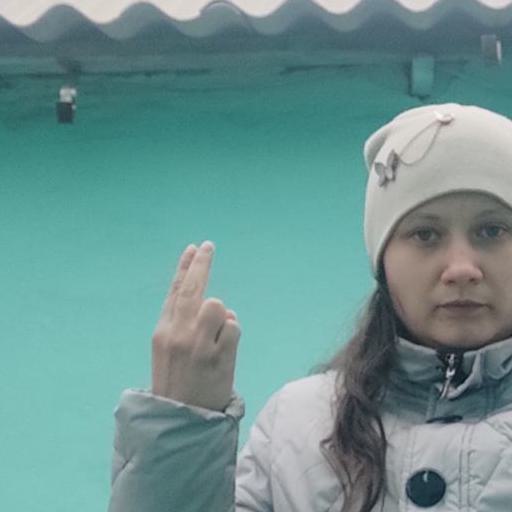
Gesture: two_up_inverted